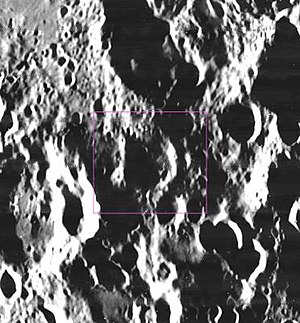
Bobone (månekrater)
Bobone er et gammelt og stærkt nedslidt nedslagskrater på Månen. Det befinder sig på Månens bagside og er opkaldt efter den argentinske astronom Jorge Bobone.